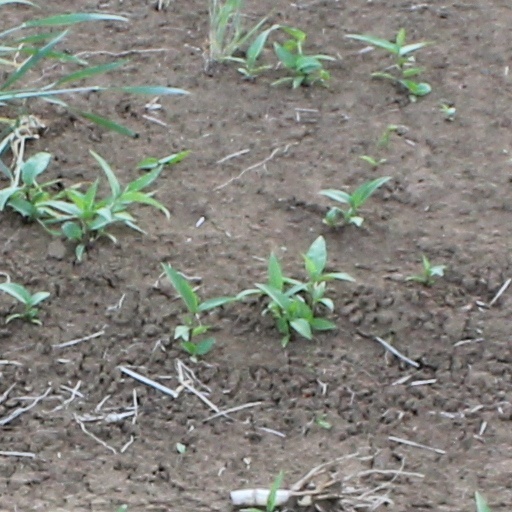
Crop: wheat